Folk arts of Karnataka

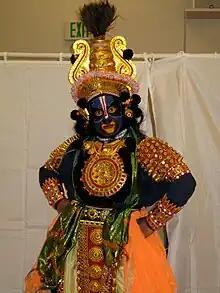
Jambavanta as depicted in Yakshagana.

This dance form is widely performed in coastal regions. The "Bhootha Aradhane" (Gana) worship includes a procession of idols and is characterized by drums and firecrackers. At the end of the procession, the idols are placed on a plinth. A dancer, personifying a "bhoota" (holy spirit), dances around the plinth with sword and jingling bells. The dancer dances quickly and then slows, signifying that he is now divine.